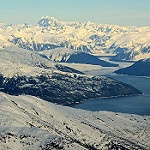
Scene: Outdoor